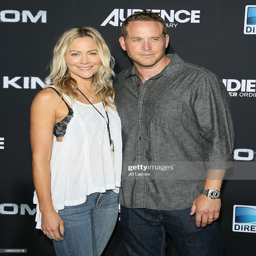
actors attend the premiere held .